Bonita Vista High School

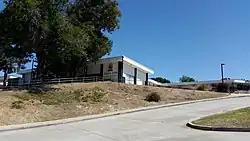
School seen from the west entrance to the south parking lot

Bonita Vista High School (BVH) is a public four-year high school in Chula Vista, California. It is part of Sweetwater Union High School District, and offers both Advanced Placement and International Baccalaureate classes. The mascot is a baron.